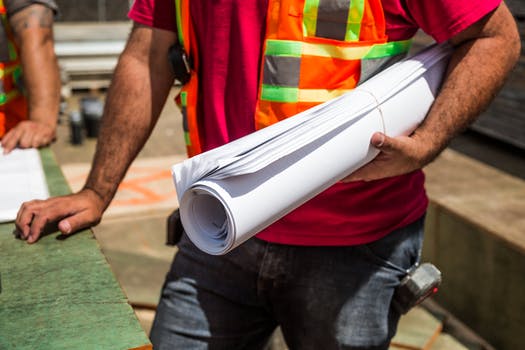
Label: No Watermark